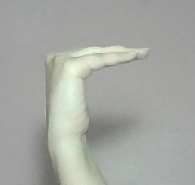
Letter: haa